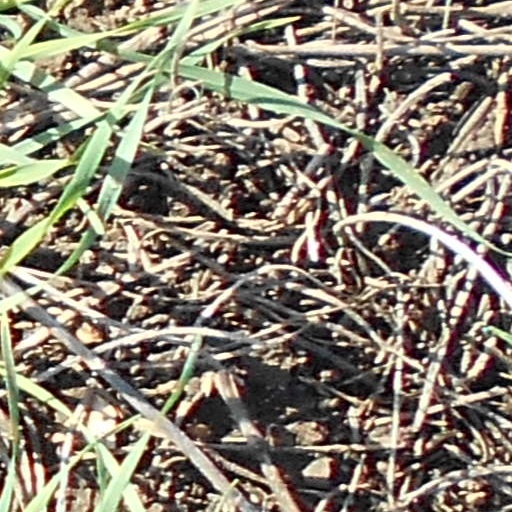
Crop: wheat